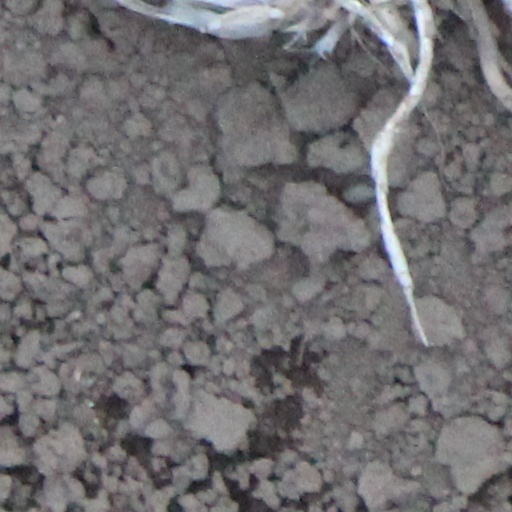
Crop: wheat